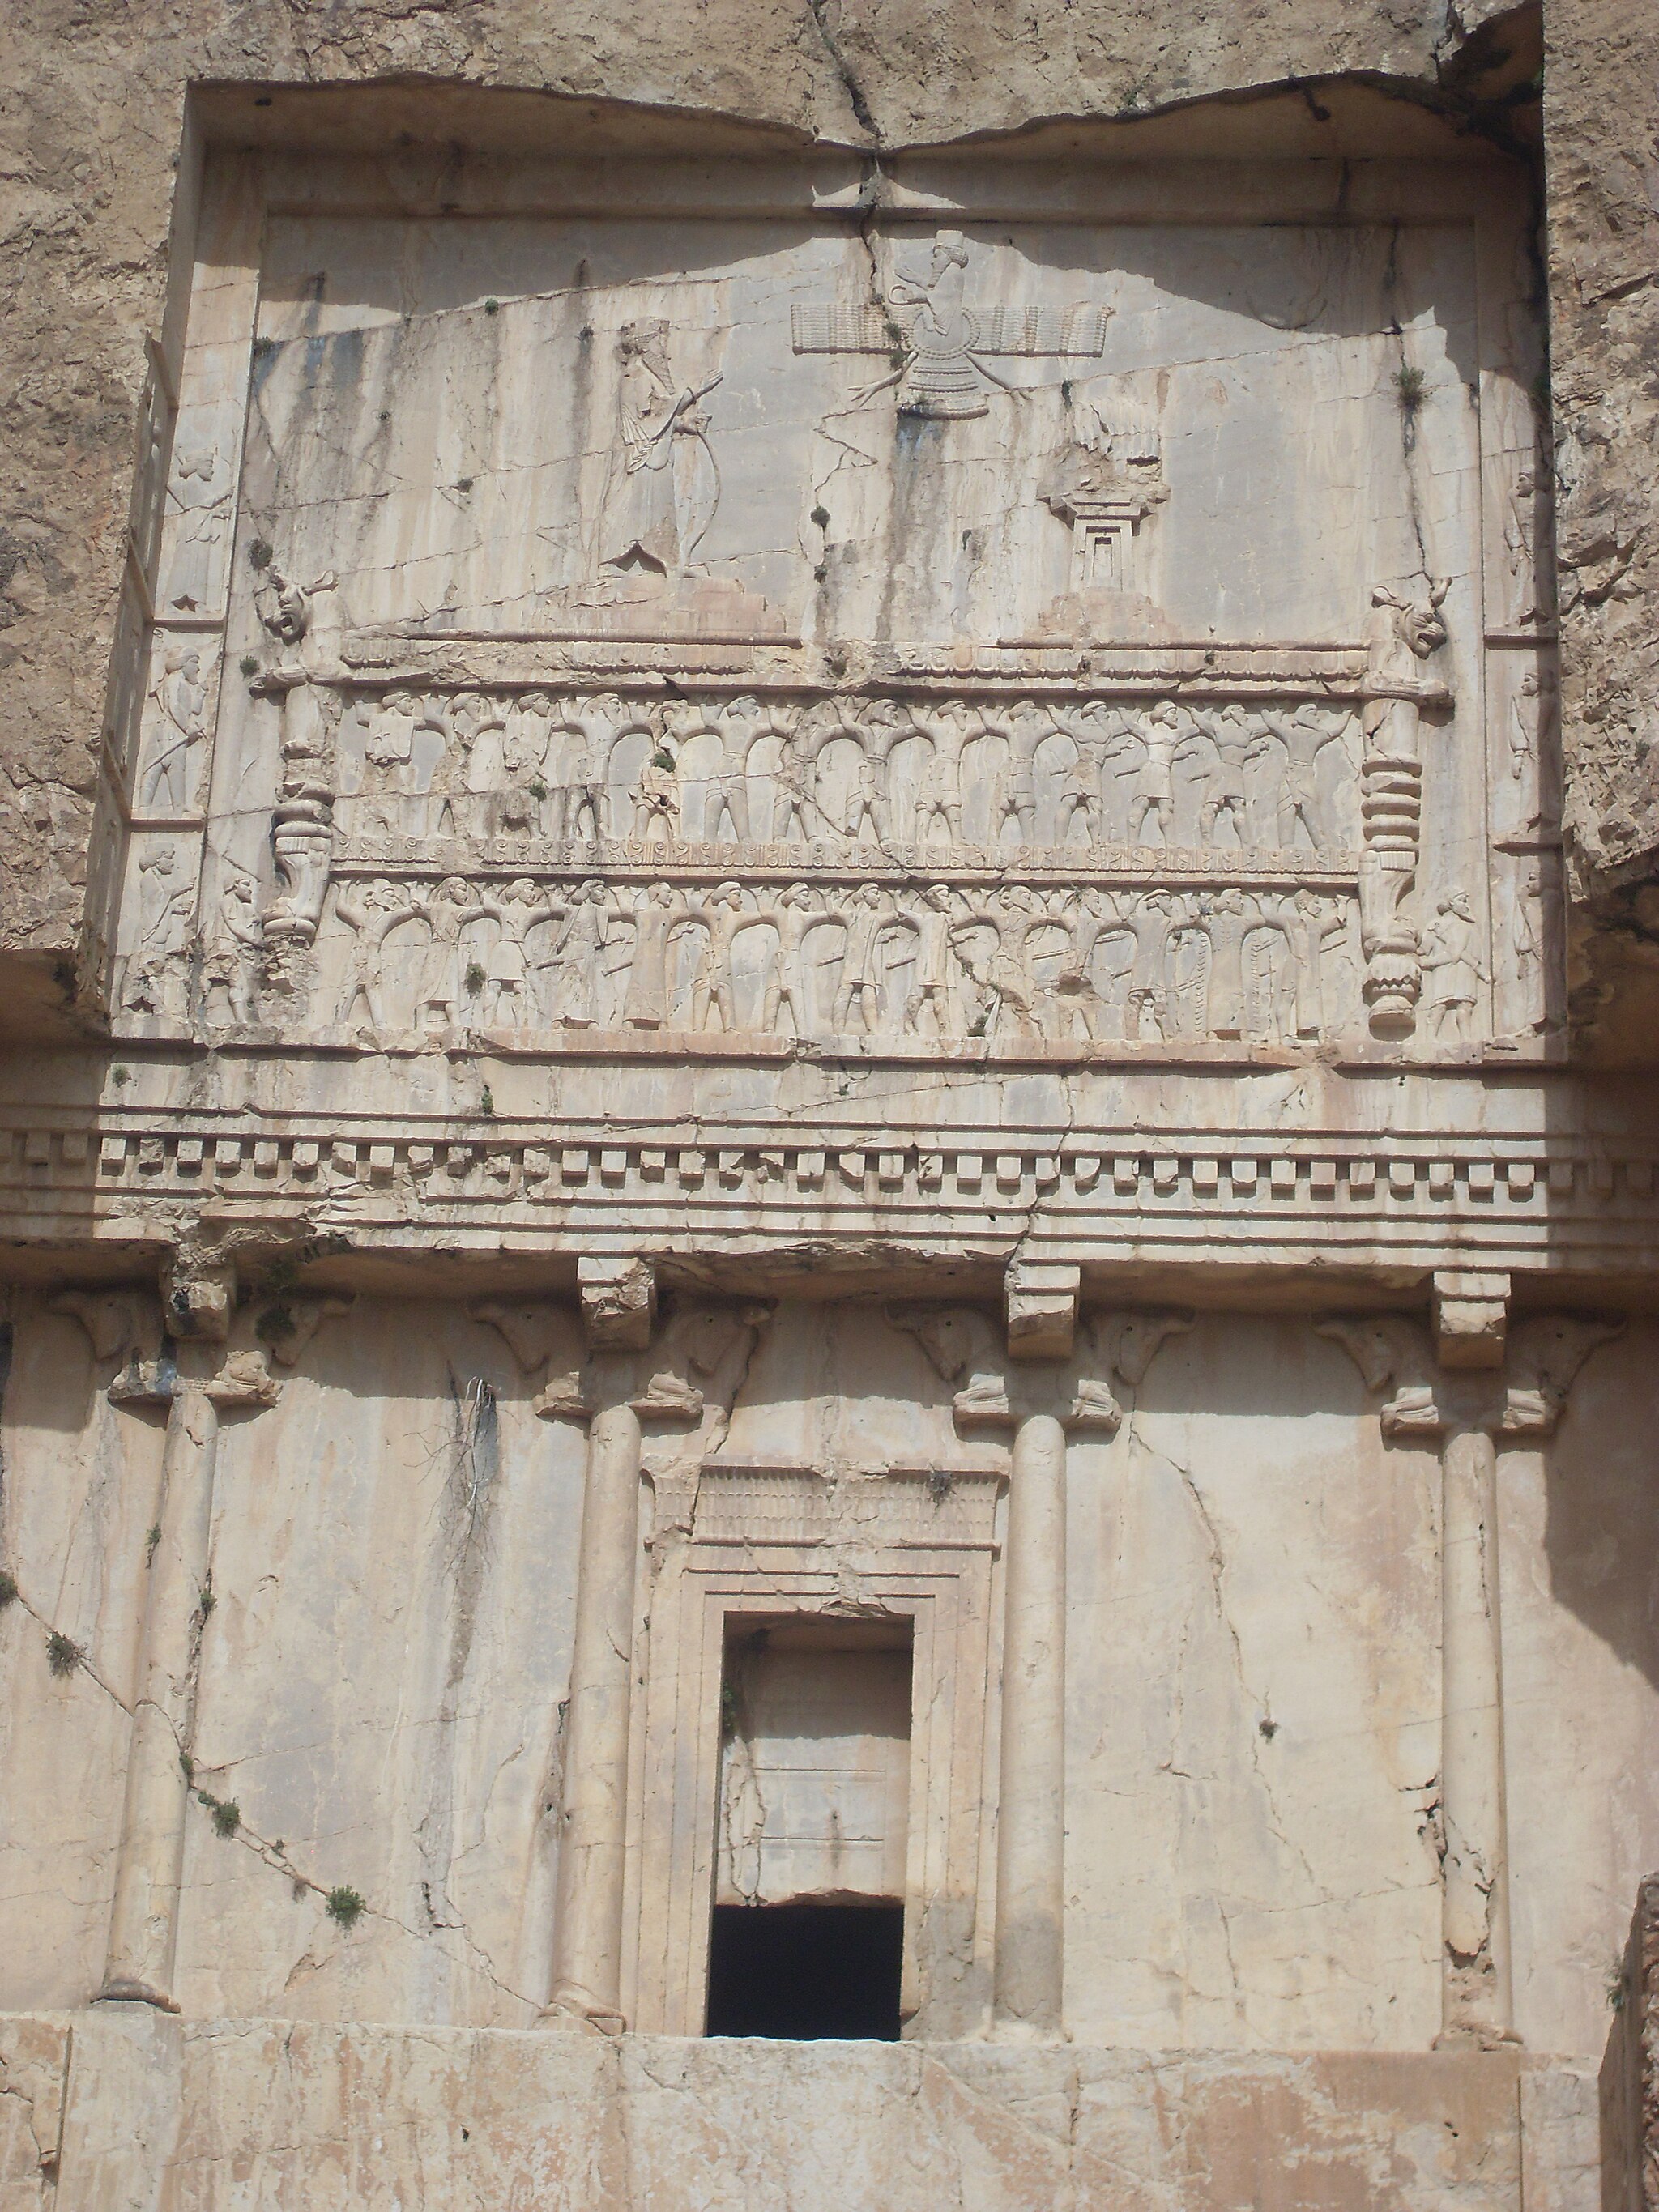
Title: نقش رستم شیراز
Date: 2009-03-23 11:19:34
Categories: Tomb of Xerxes I, Images from Wiki Loves Monuments 2018, Self-published work, Cultural heritage monuments in Iran with known IDs, Uploaded via Campaign:wlm-ir, Images from Wiki Loves Monuments in Marvdasht, Images from Wiki Loves Monuments 2018 in Iran, Iran photographs taken on 2009-03-23